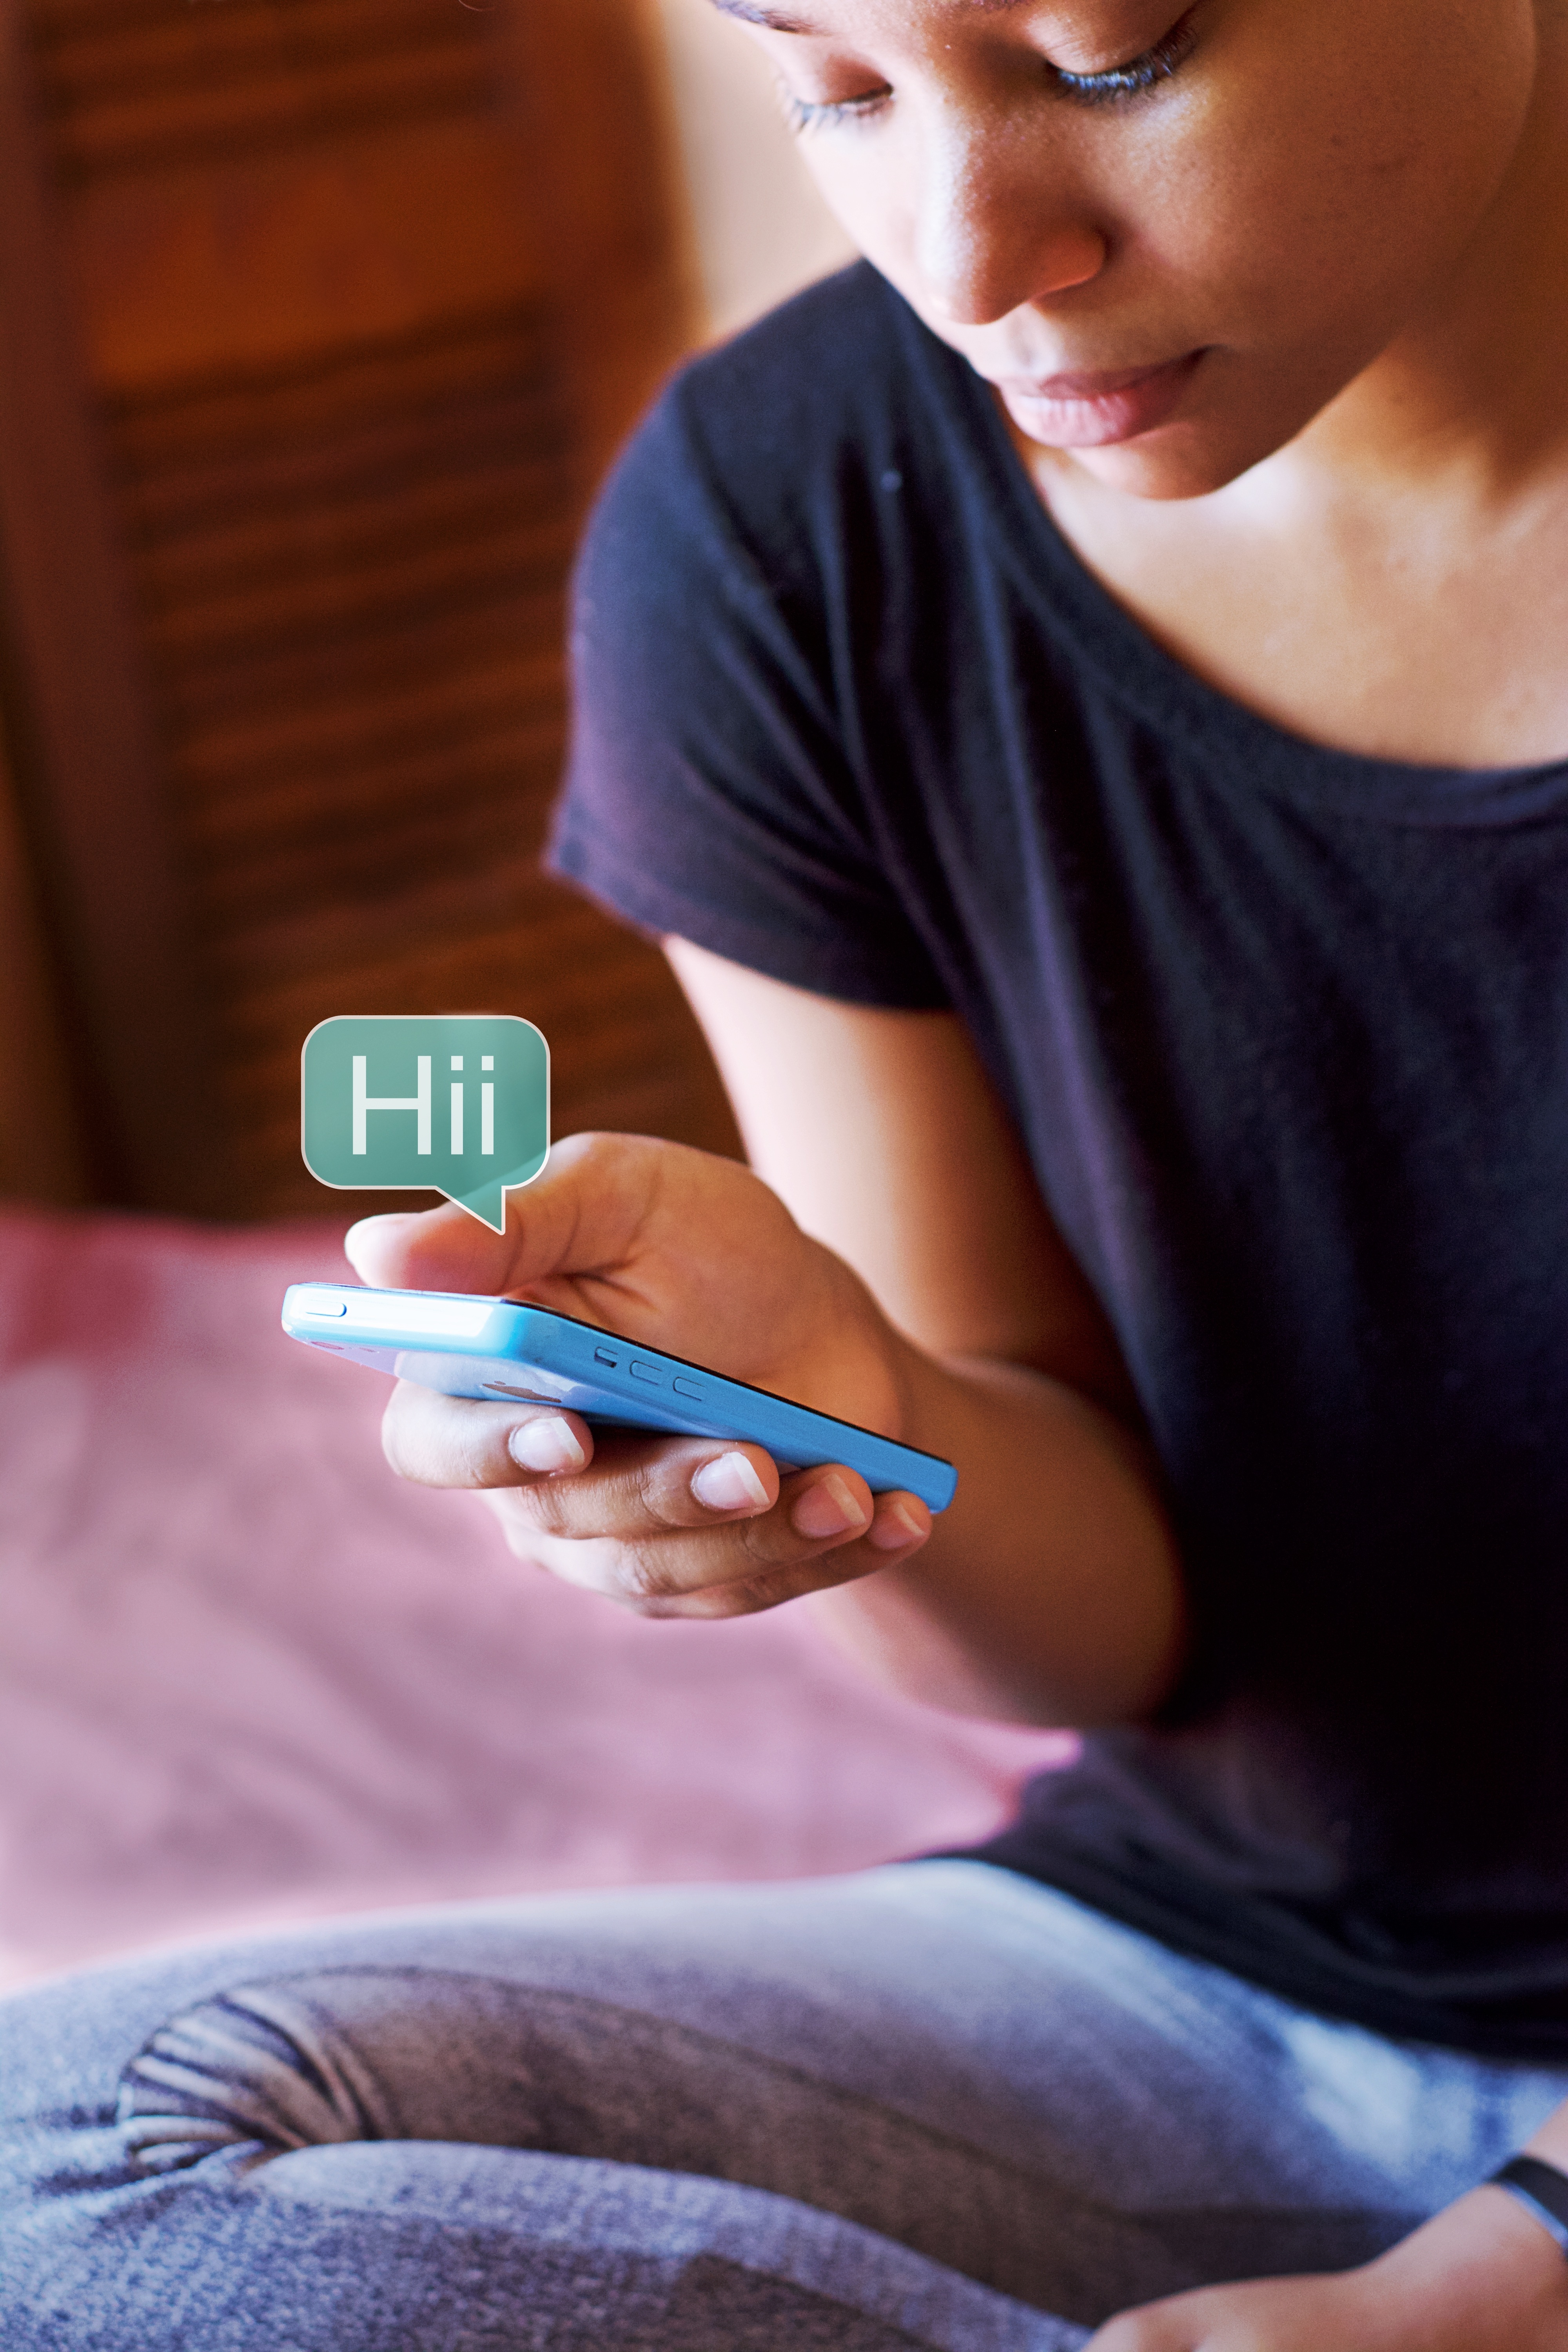
smartphone, mobile, hand, person, girl, leg, finger, sitting, communication, child, blue, mobile phone, cell phone, close up, infant, eye, glasses, skin, beauty, telecommunications, sense, human positions